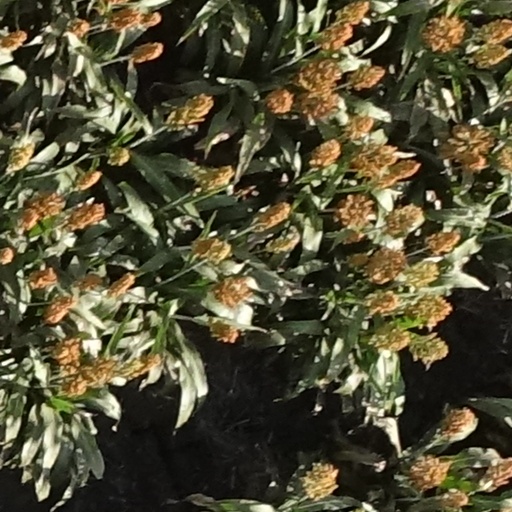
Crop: sorghum